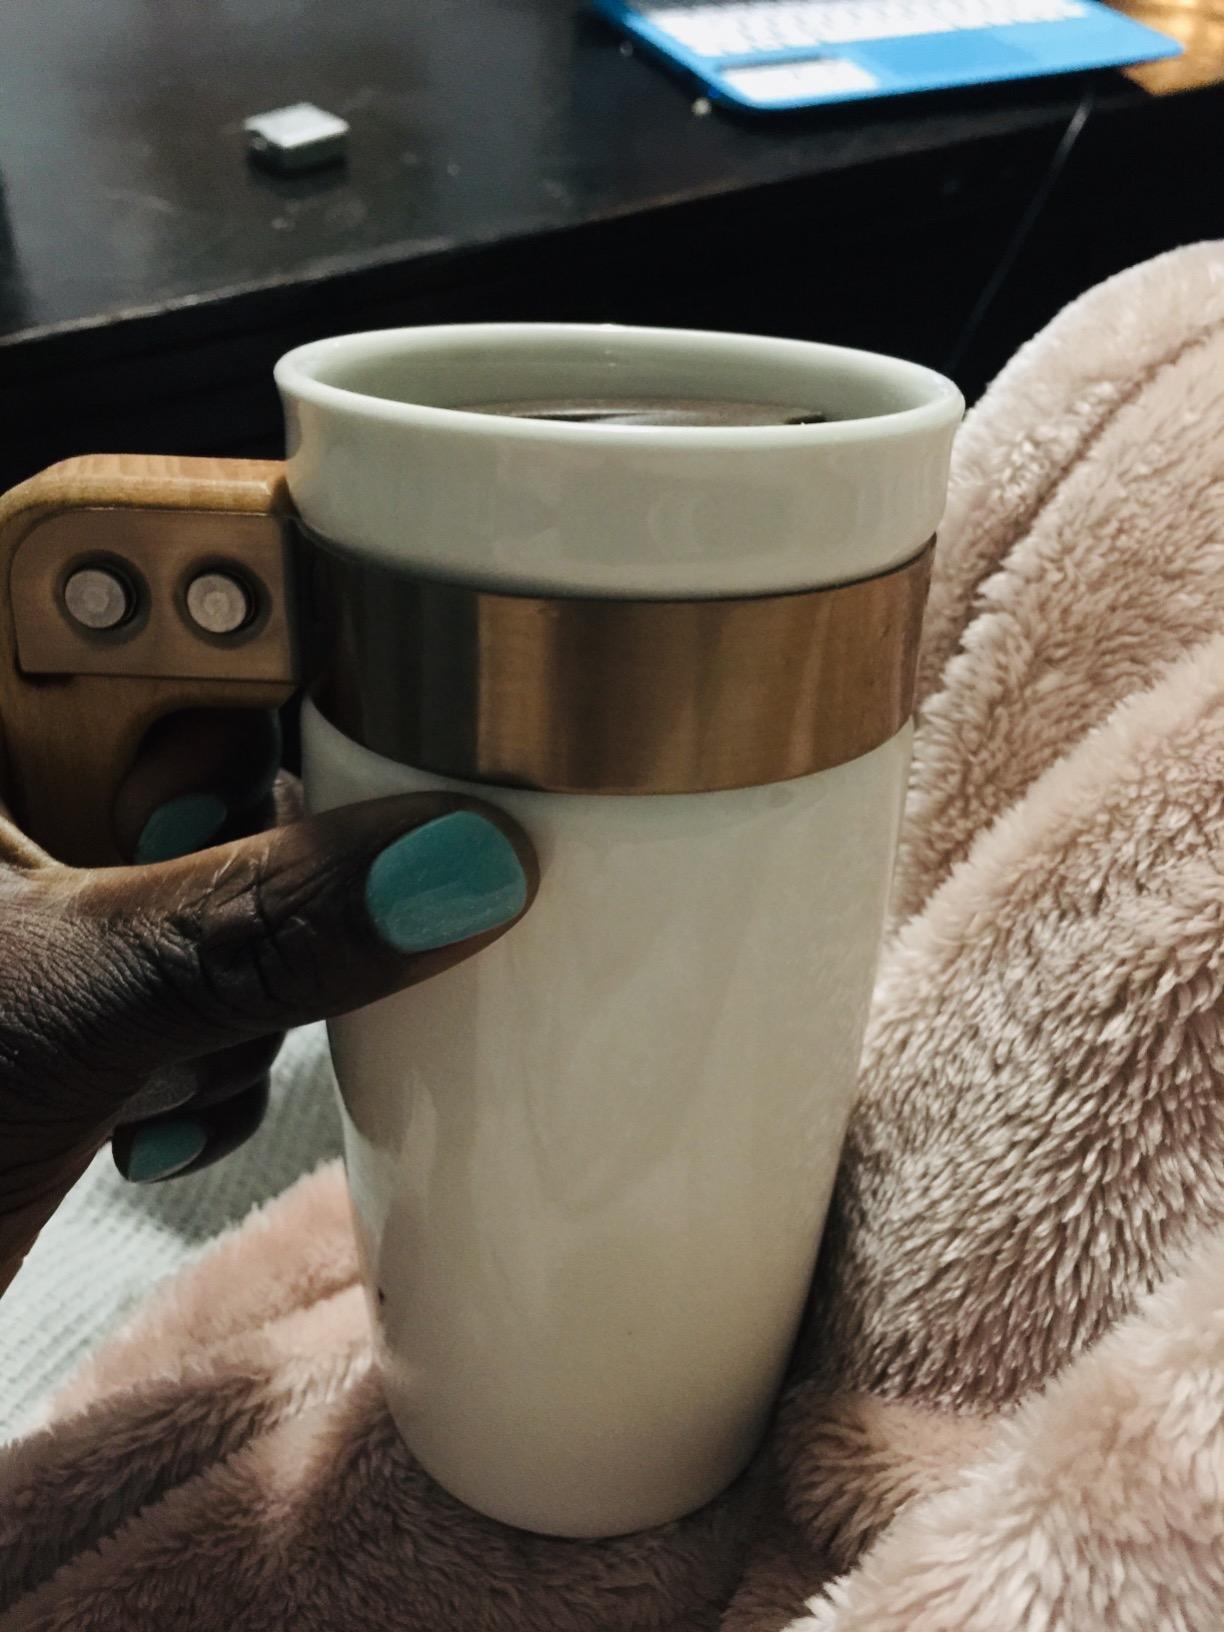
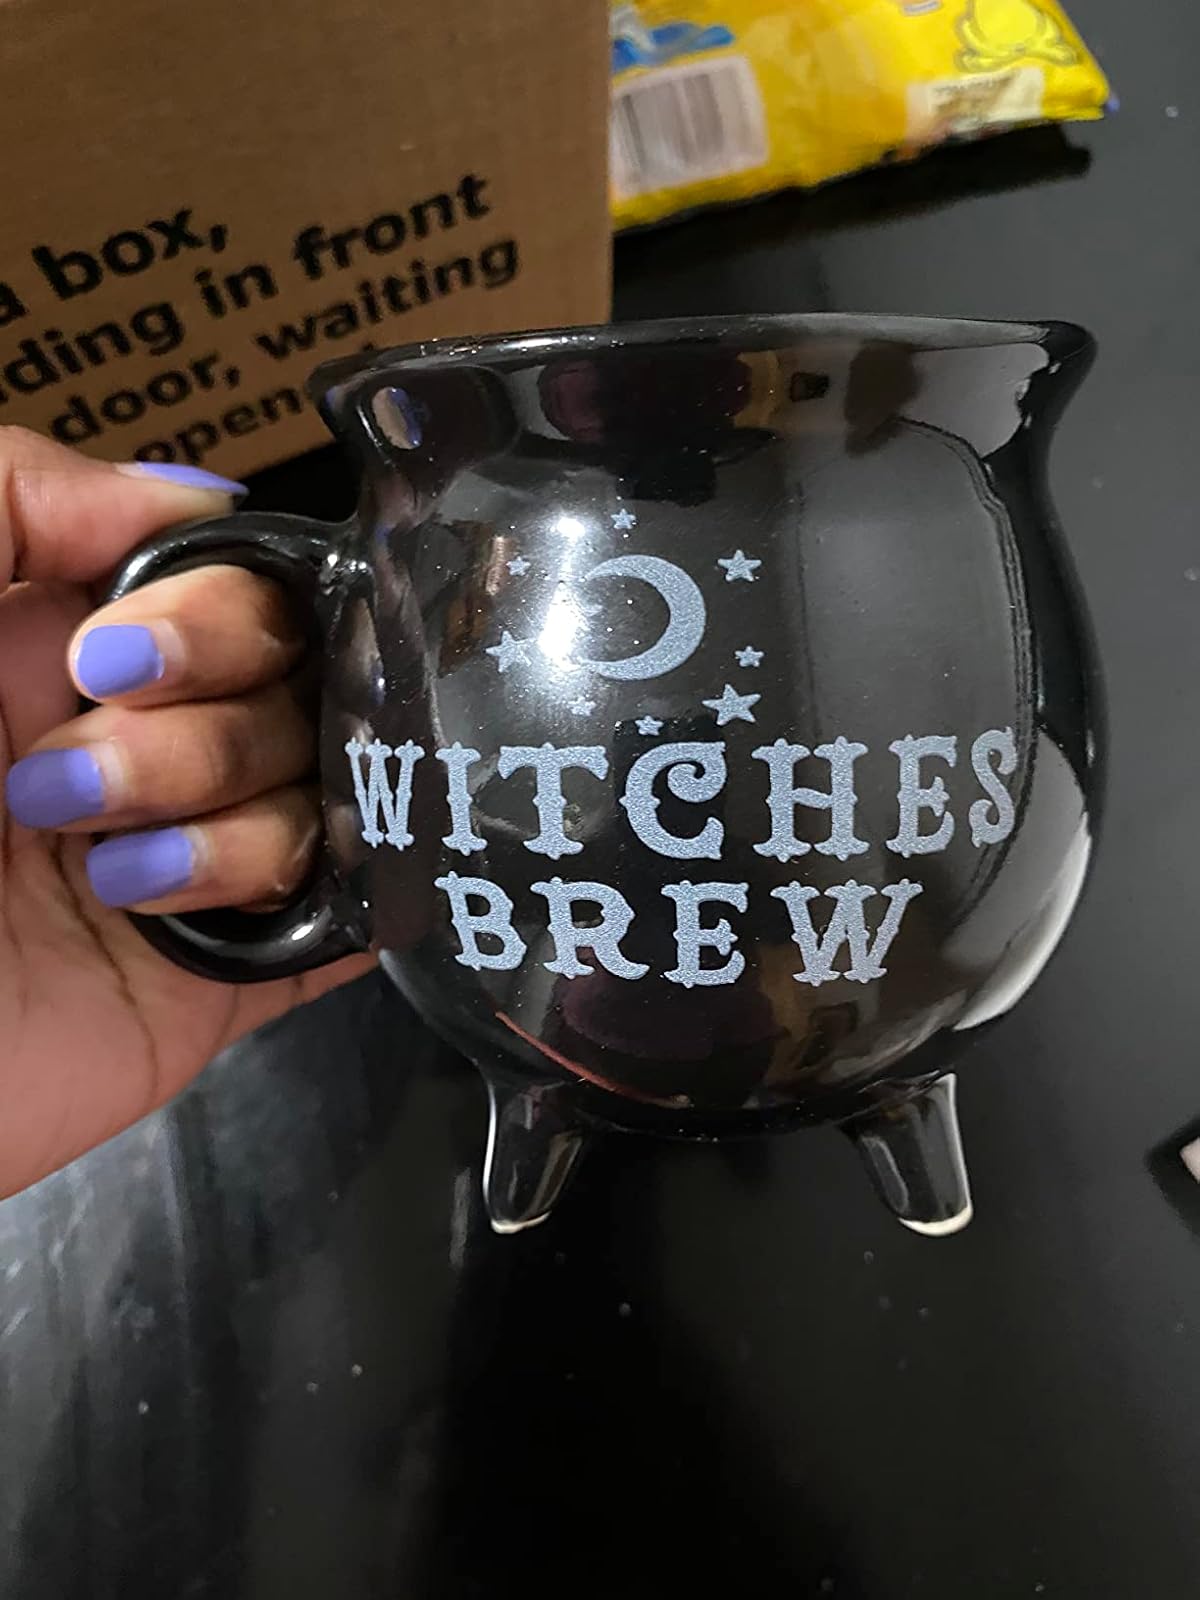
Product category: items_mug
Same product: no